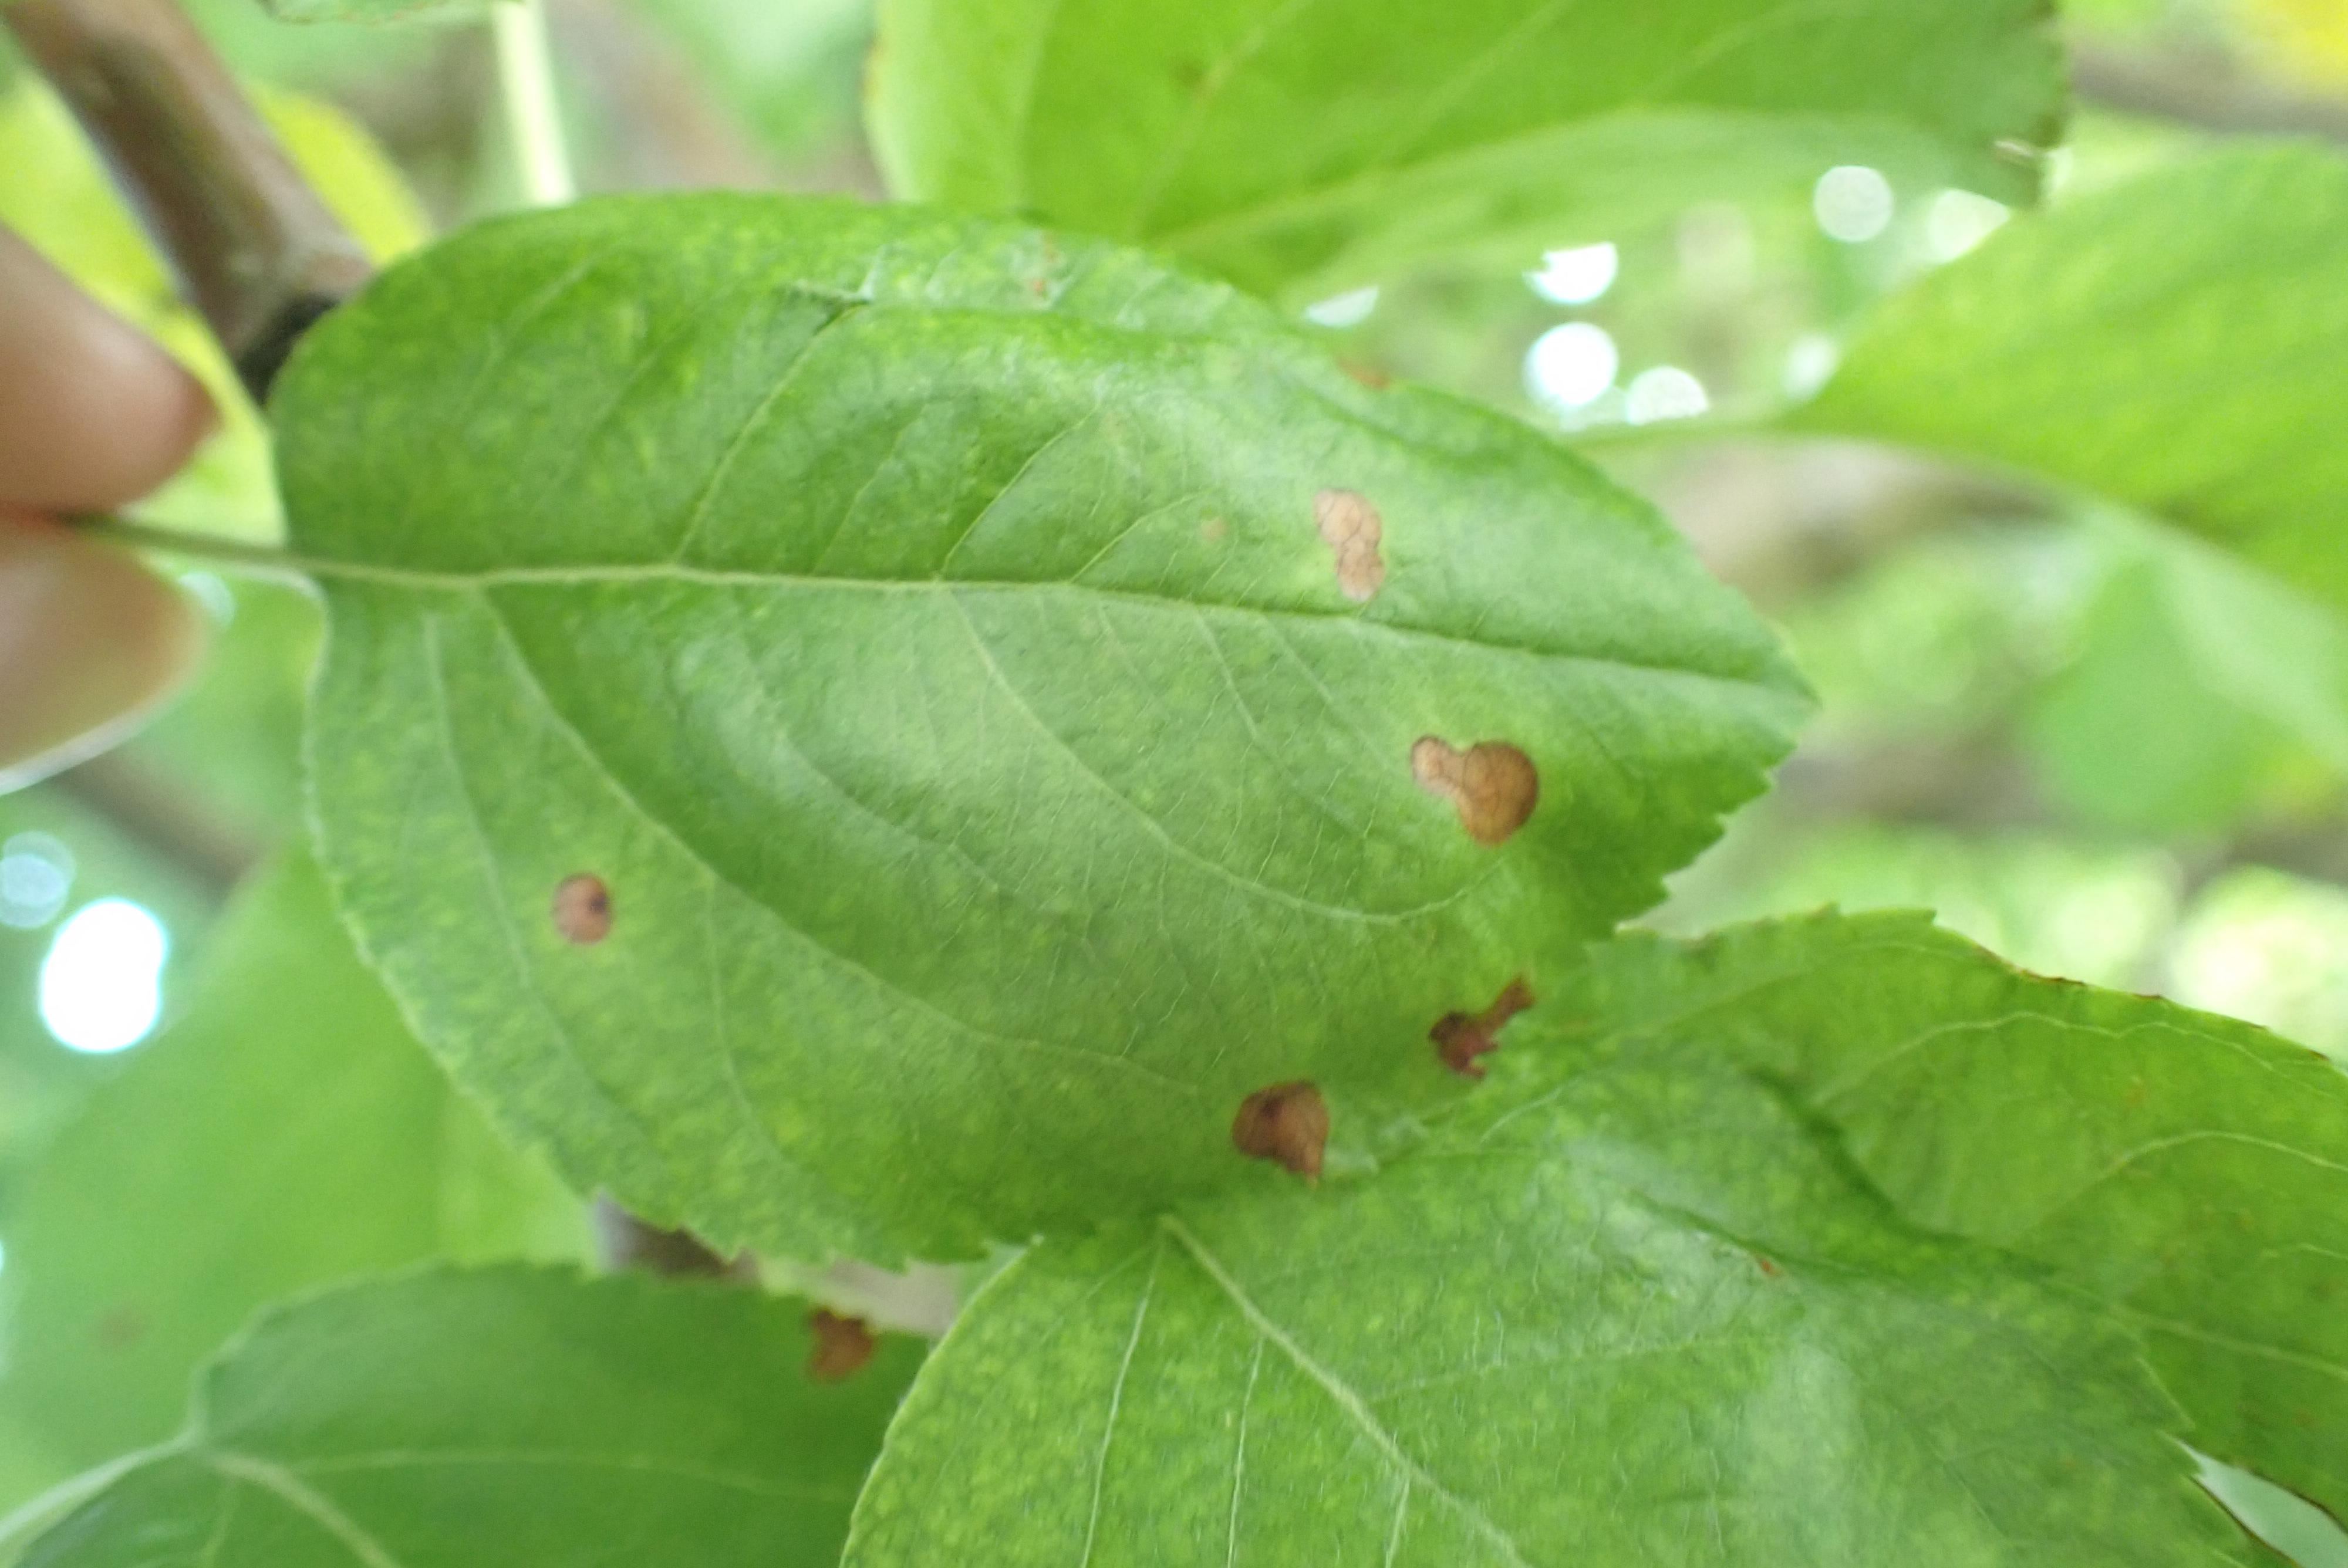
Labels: frog_eye_leaf_spot